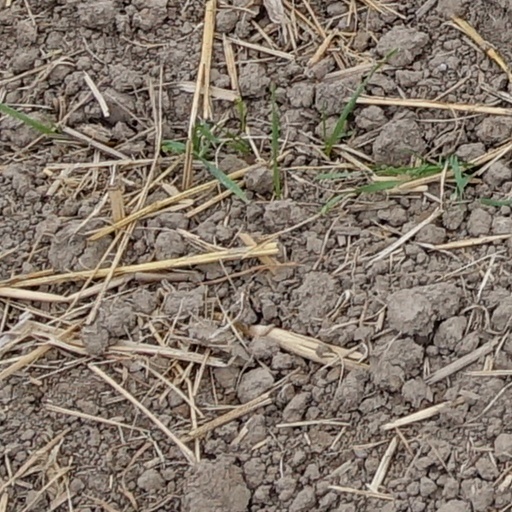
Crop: wheat